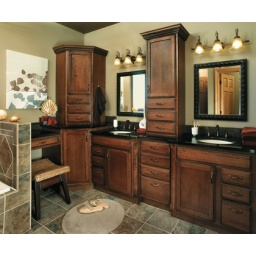
This bath cabinetry was created with the Bedford door style in Cherry finished in Meridian with Ebony glaze.